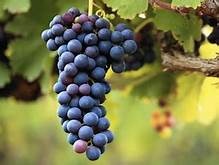
Label: grape